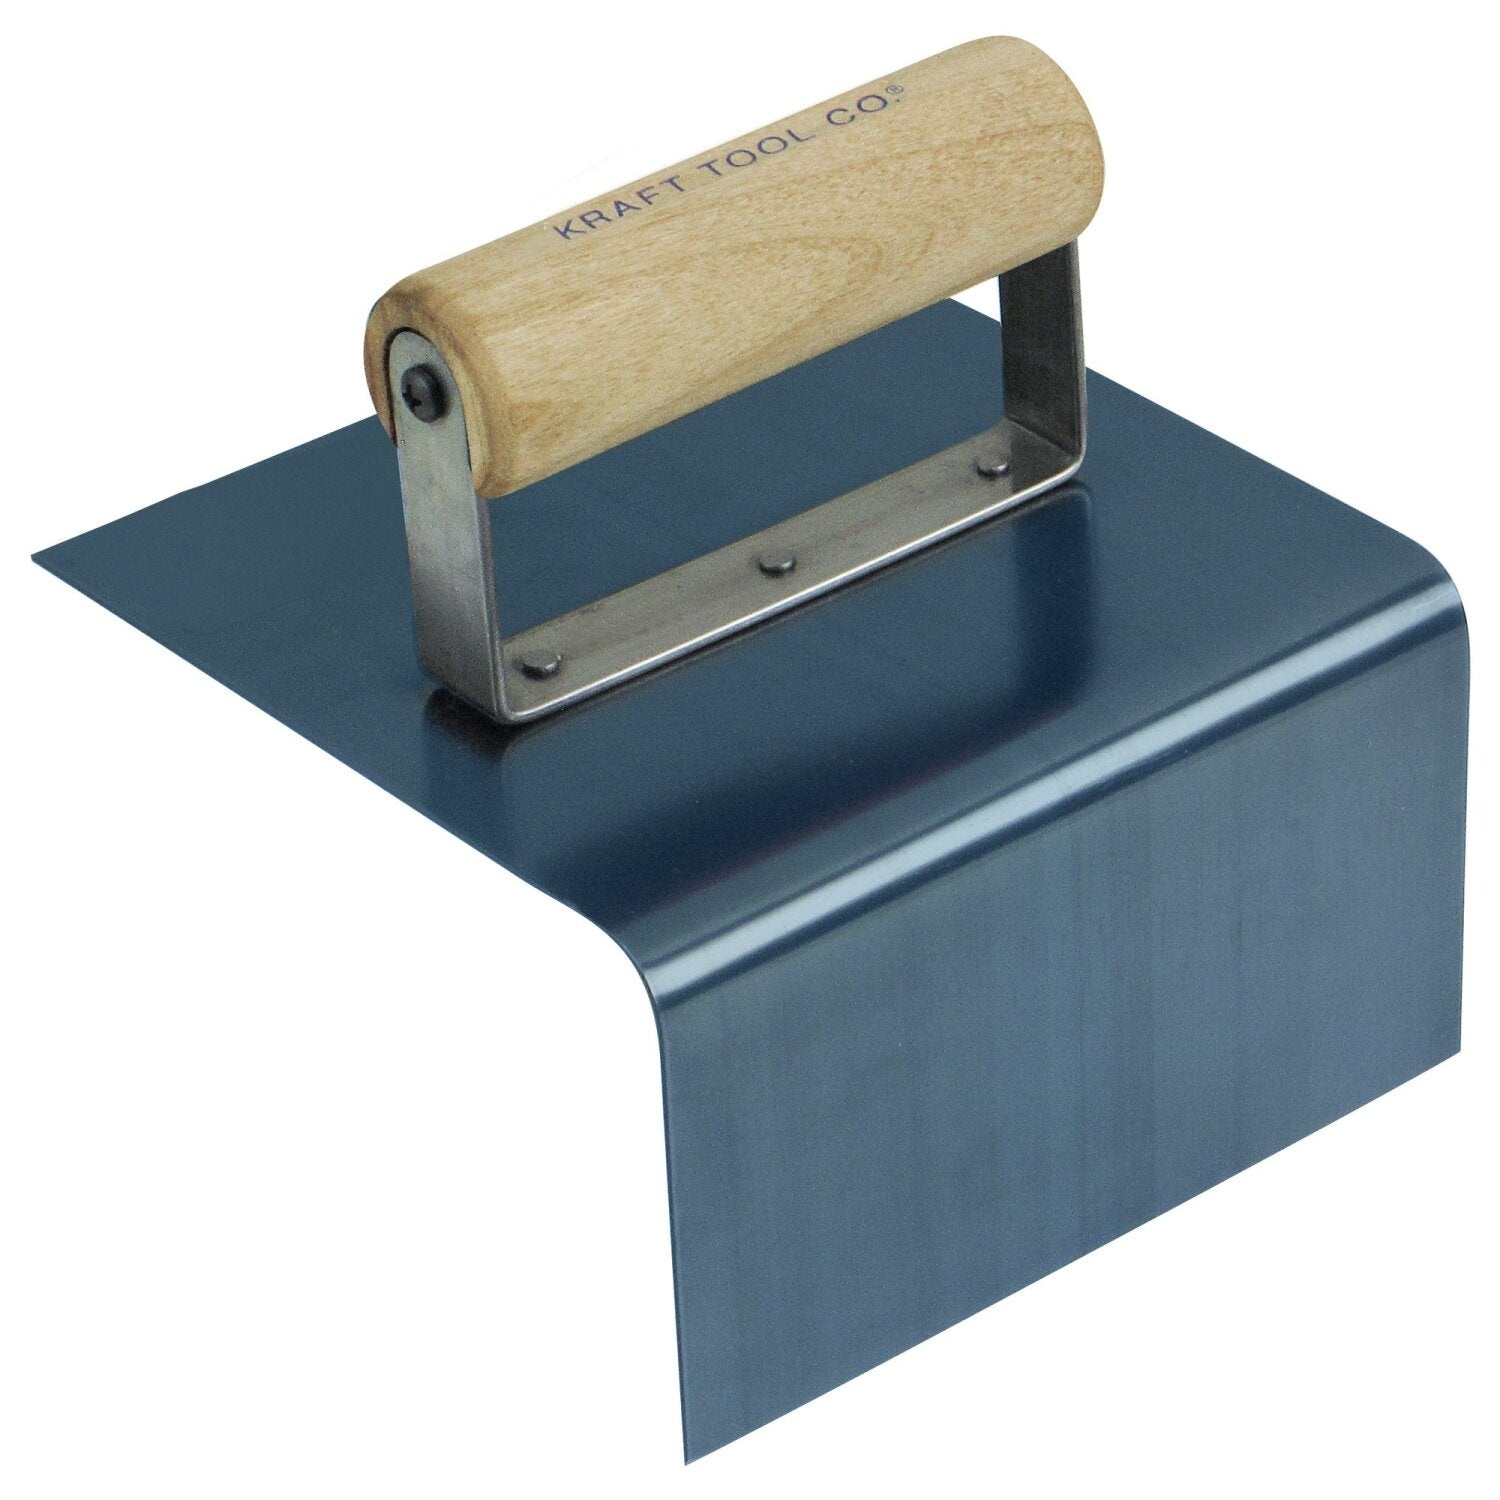
Kraft Tool CF589 6" x 6" x 3-1/2" 1/4"R Blue Steel Outside Step Tool with Batter with Wood Handle
General Information Brand Kraft Tool Co. UPC 765139605891 California Residents Proposition 65 Warning Part Number CF589 Product Type Outside Step Tool Physical Characteristics Length 6" (152.4mm), 4-1/2" (114.3mm) Handle Width 6" (152.4mm) Weight 0.45 kg 1.00 lb Material Blue Steel Blade, Steel Mounting, Wood Handle Details Features Tempered crucible spring steel Blade is very flexible and lightweight Lip: 3-1/2 Inch Radius: 1/4" (6.4mm) Material: Blue Steel Blade, Steel Mounting, Wood Handle Blade Length 6" (152.4mm)
Brand: Kraft Tool Co.
Category: Hardware > Tools > Masonry Tools > Masonry Edgers & Groovers > Edgers